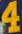
Number: 4